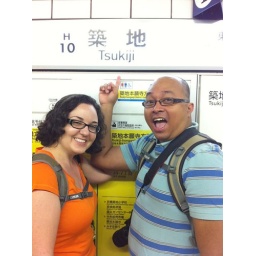
Famous fish market in Tokyo.